Frits Louer

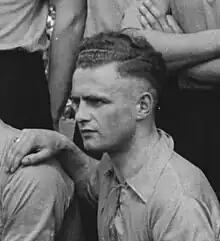
Louer in 1954

Fredericus Joannes Louer (24 November 1931 – 29 November 2021) known as Frits Louer, was a Dutch footballer who played as a forward for NOAD and Willem II. He played in three matches and scored once for the Netherlands national team between 1952 and 1954. He represented his country at the men's tournament of the 1952 Summer Olympics.